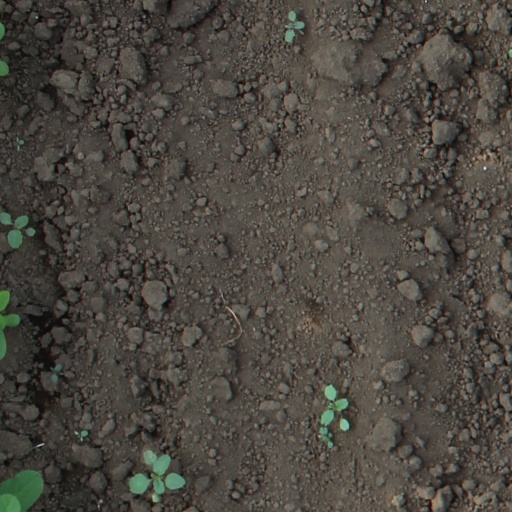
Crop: soybean